County Meath

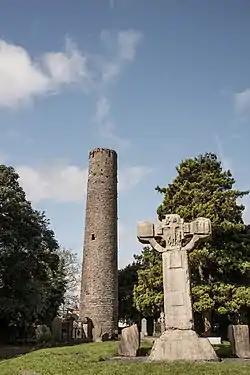
A religious settlement at Kells was founded in 550 AD.

Due to a lack of extensive written historical records prior to the 5th century AD, the early history of Meath is murky and largely mythologised. Irish legend purports that the title of "High King of Ireland" stretches back millennia, however, it is today known that the Hill of Tara did not become a seat of power until the early centuries AD. In the 400s, Niall of the Nine Hostages, King of the Uí Néill, conquered southward from Ulster and established a kingdom in Meath. As was commonplace in Ireland at the time, the achievements of Niall and his sons were propagandised and mythicised by bards to such an extent that much of what is known about them is considered fictional. Nevertheless, the dynasty of the Uí Néill had become firmly established in the centre of Ireland and they proclaimed themselves the Kings of Tara and Kings of Uisnech. The Uí Néill dynasty subsequently divided into two septs, the Northern Uí Néill who remained in Ulster, and the Southern Uí Néill who now ruled over several small, disjointed kingdoms established throughout modern-day Meath, Westmeath and Dublin.